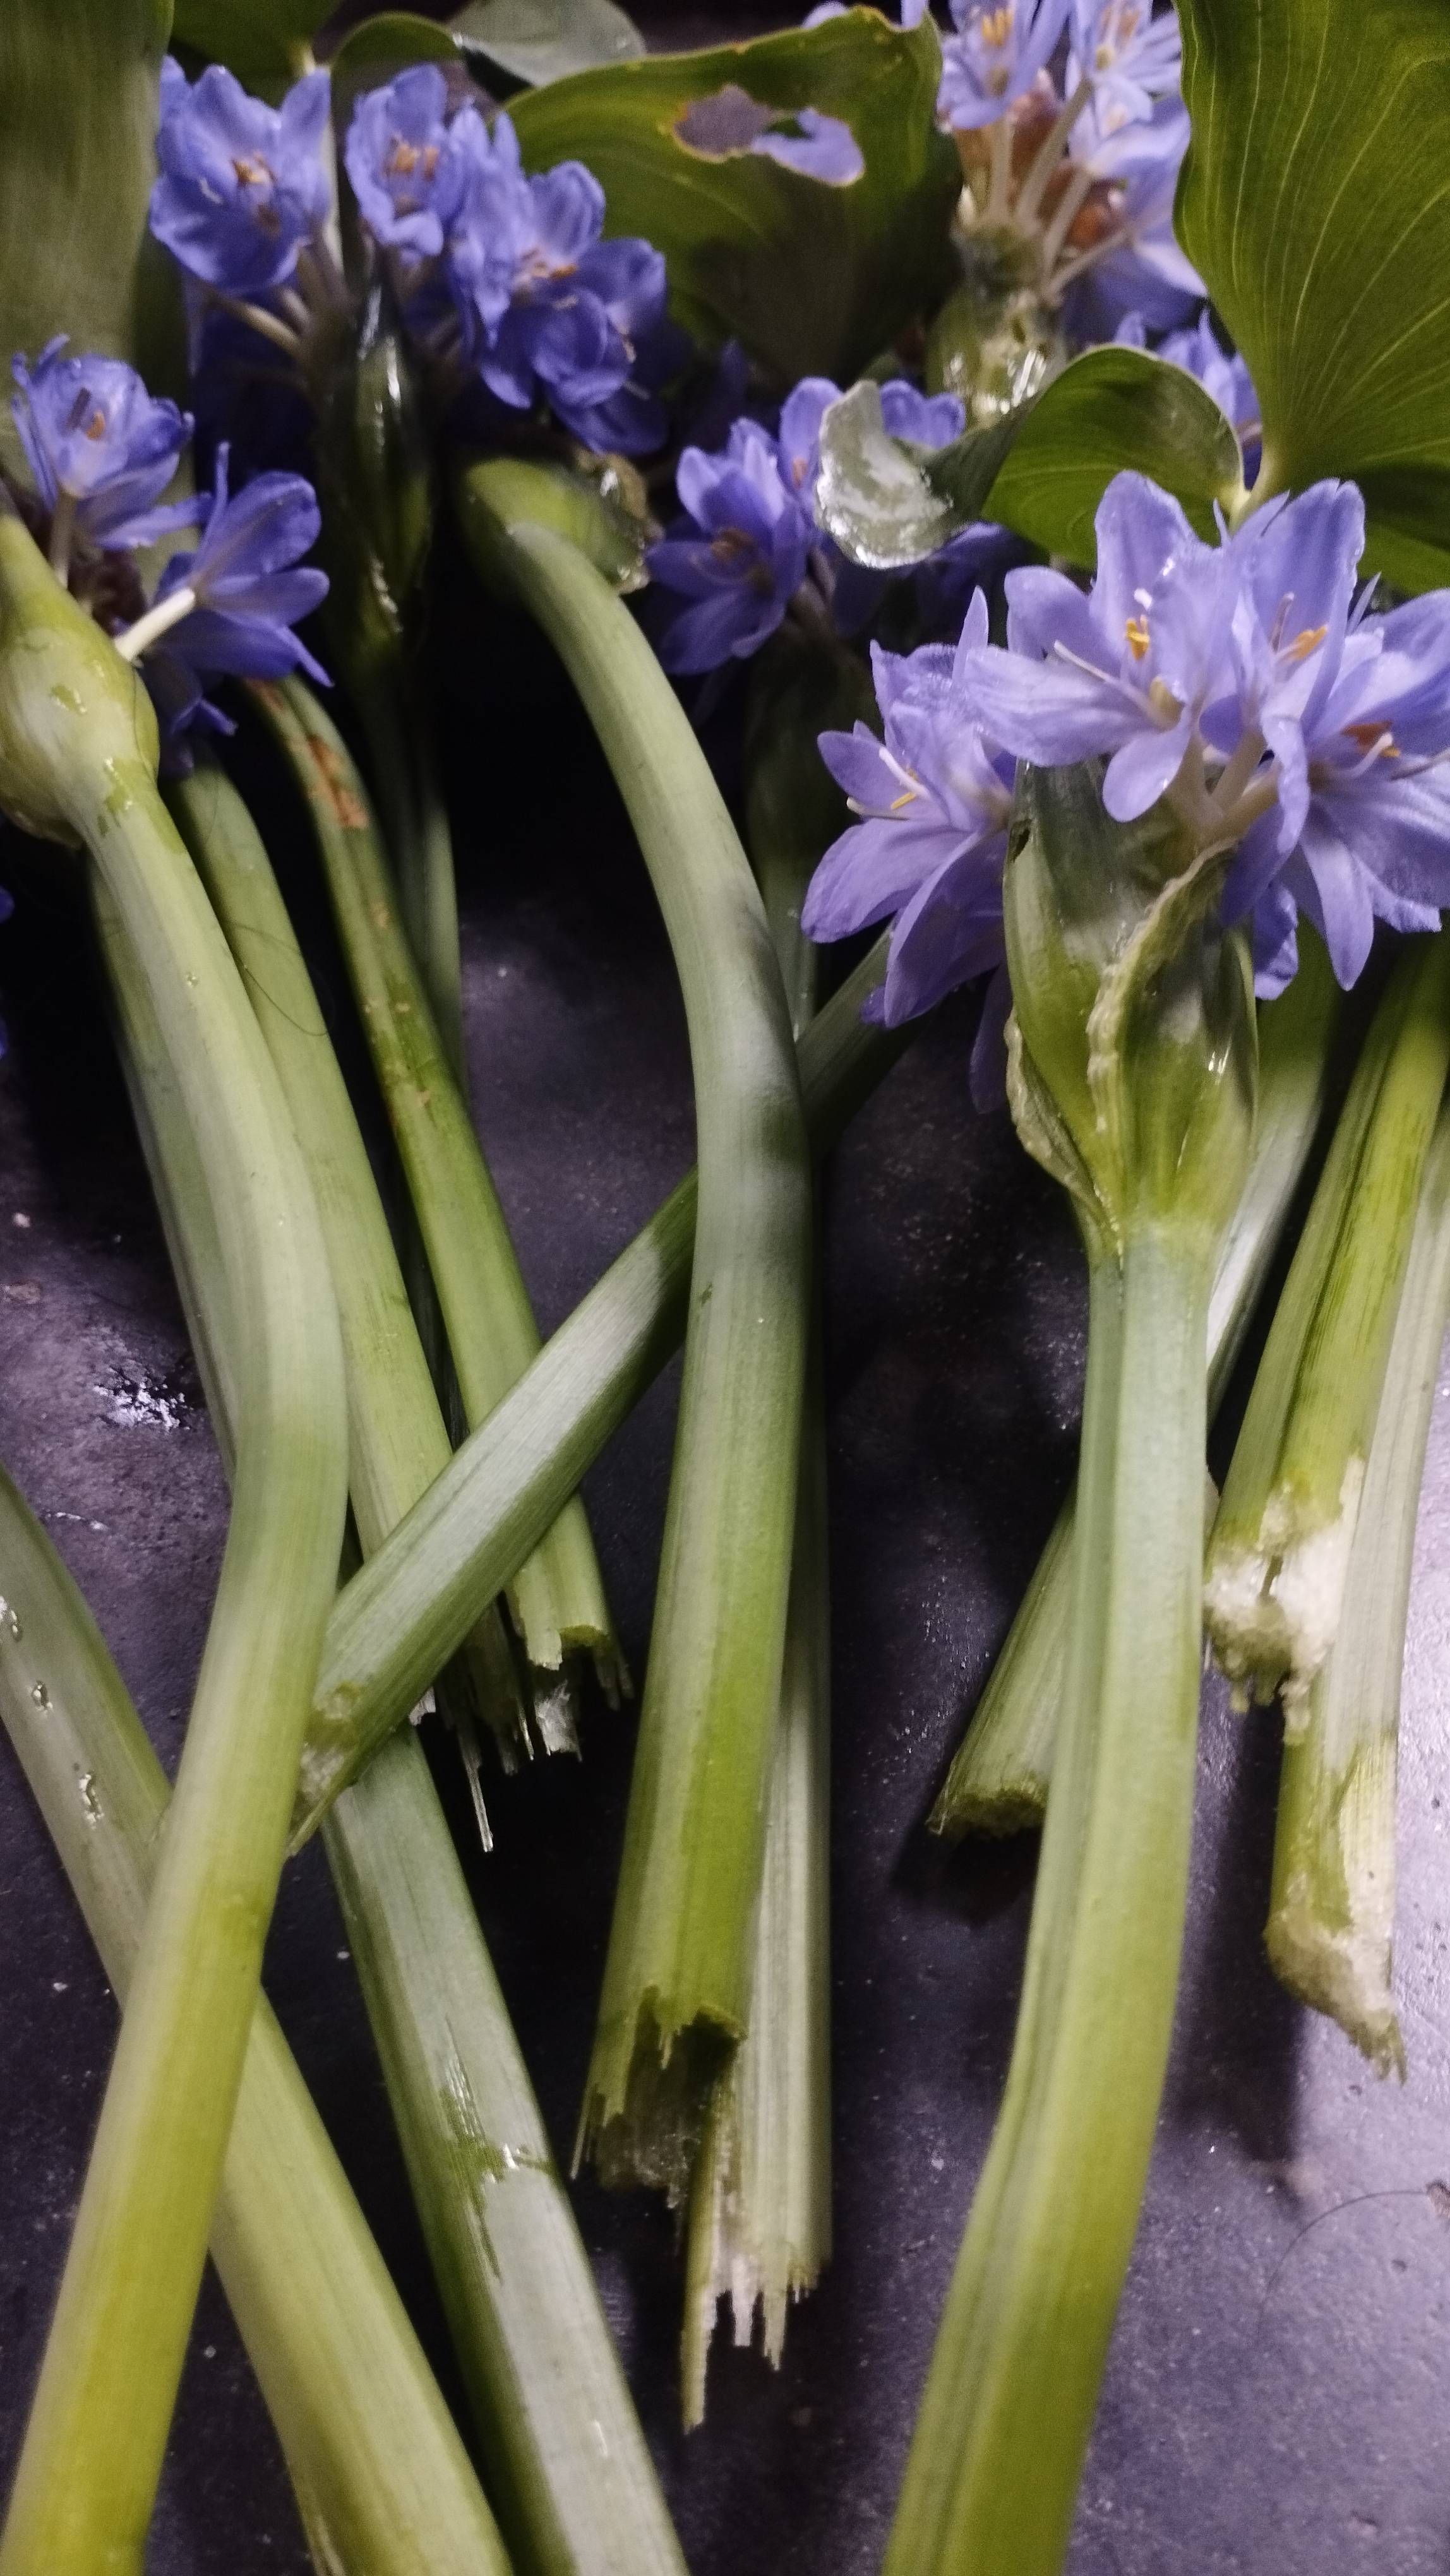
Species: Heartleaf False Pickerelweed (Monochoria korsakowii)